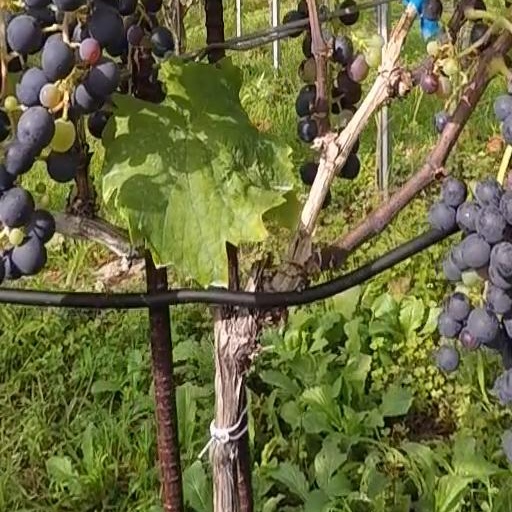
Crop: grape